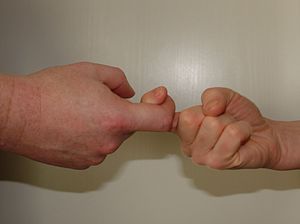
Trække krog
To der trækker krog
At trække krog er en styrkeprøve mellem to personer, som går ud på, at man kroger langfingeren sammen og derefter forsøger at få modstanderen til at miste balancen ved at trække eller skubbe. Den person, der først flytter en af sine fødder fra gulvet, har tabt.